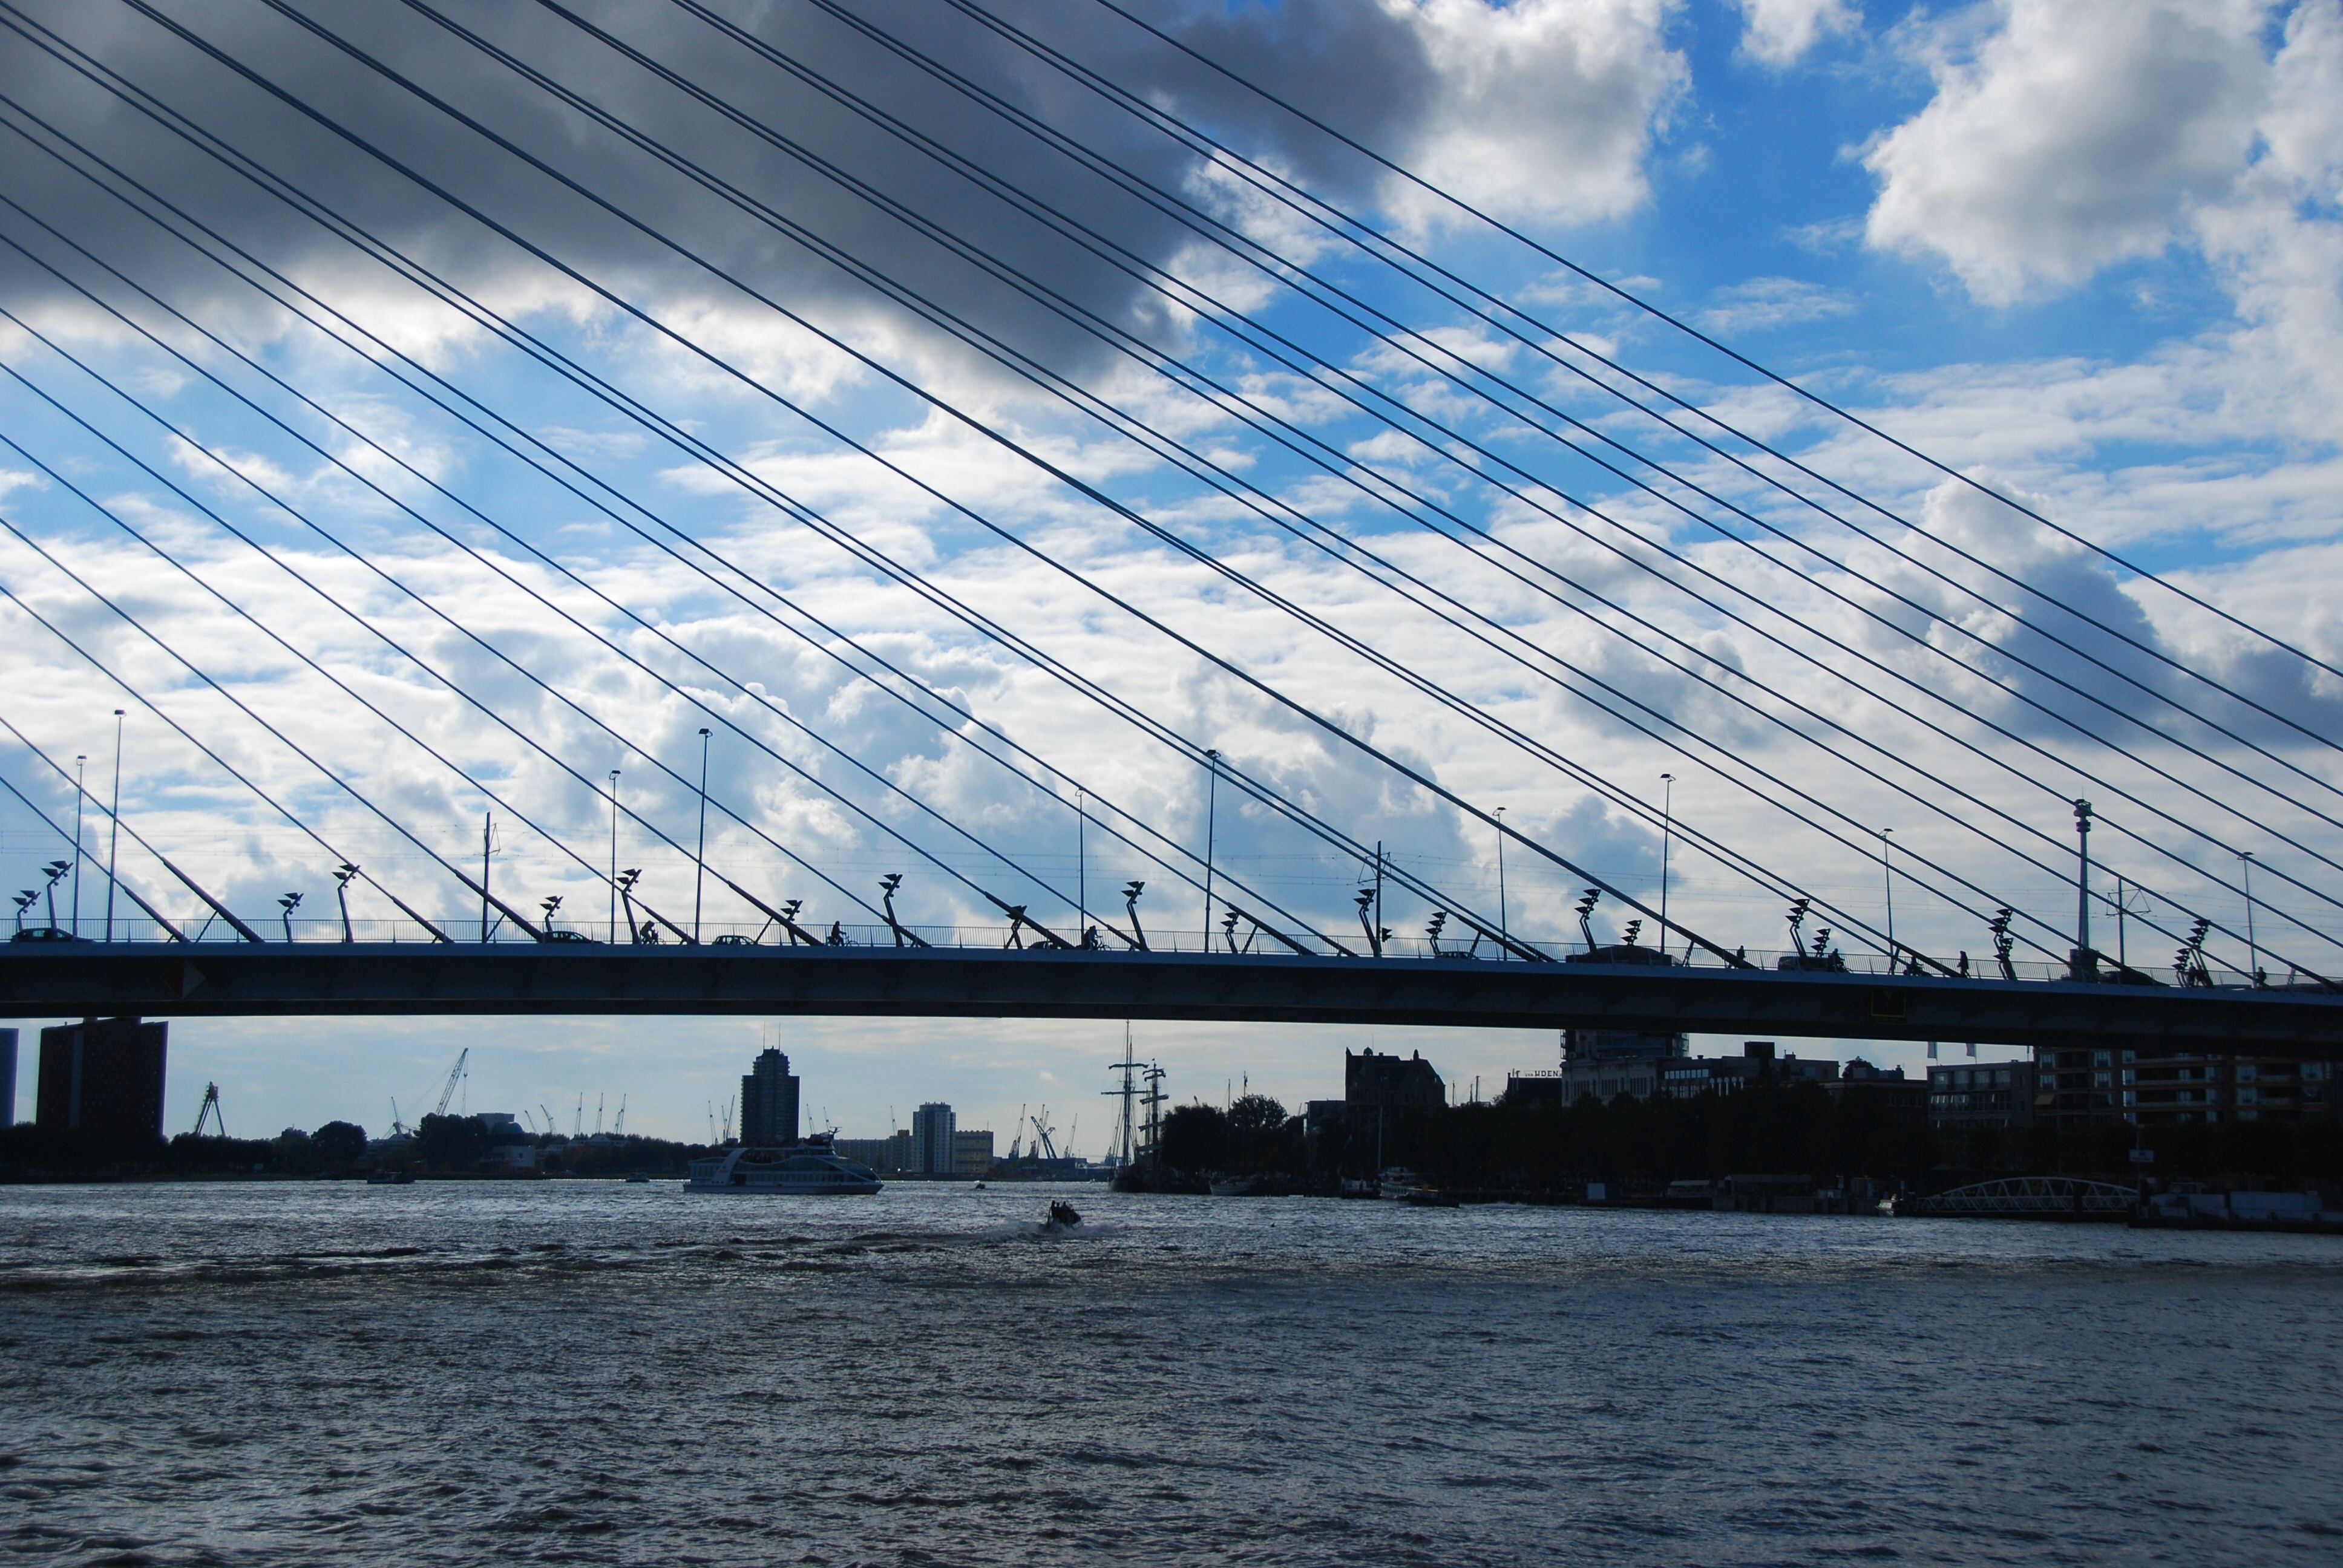
water, sky, bridge, skyline, pier, cityscape, reflection, stadium, rotterdam, cable stayed bridge, river crossing, nonbuilding structure, most beautiful bridge of rotterdam